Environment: real
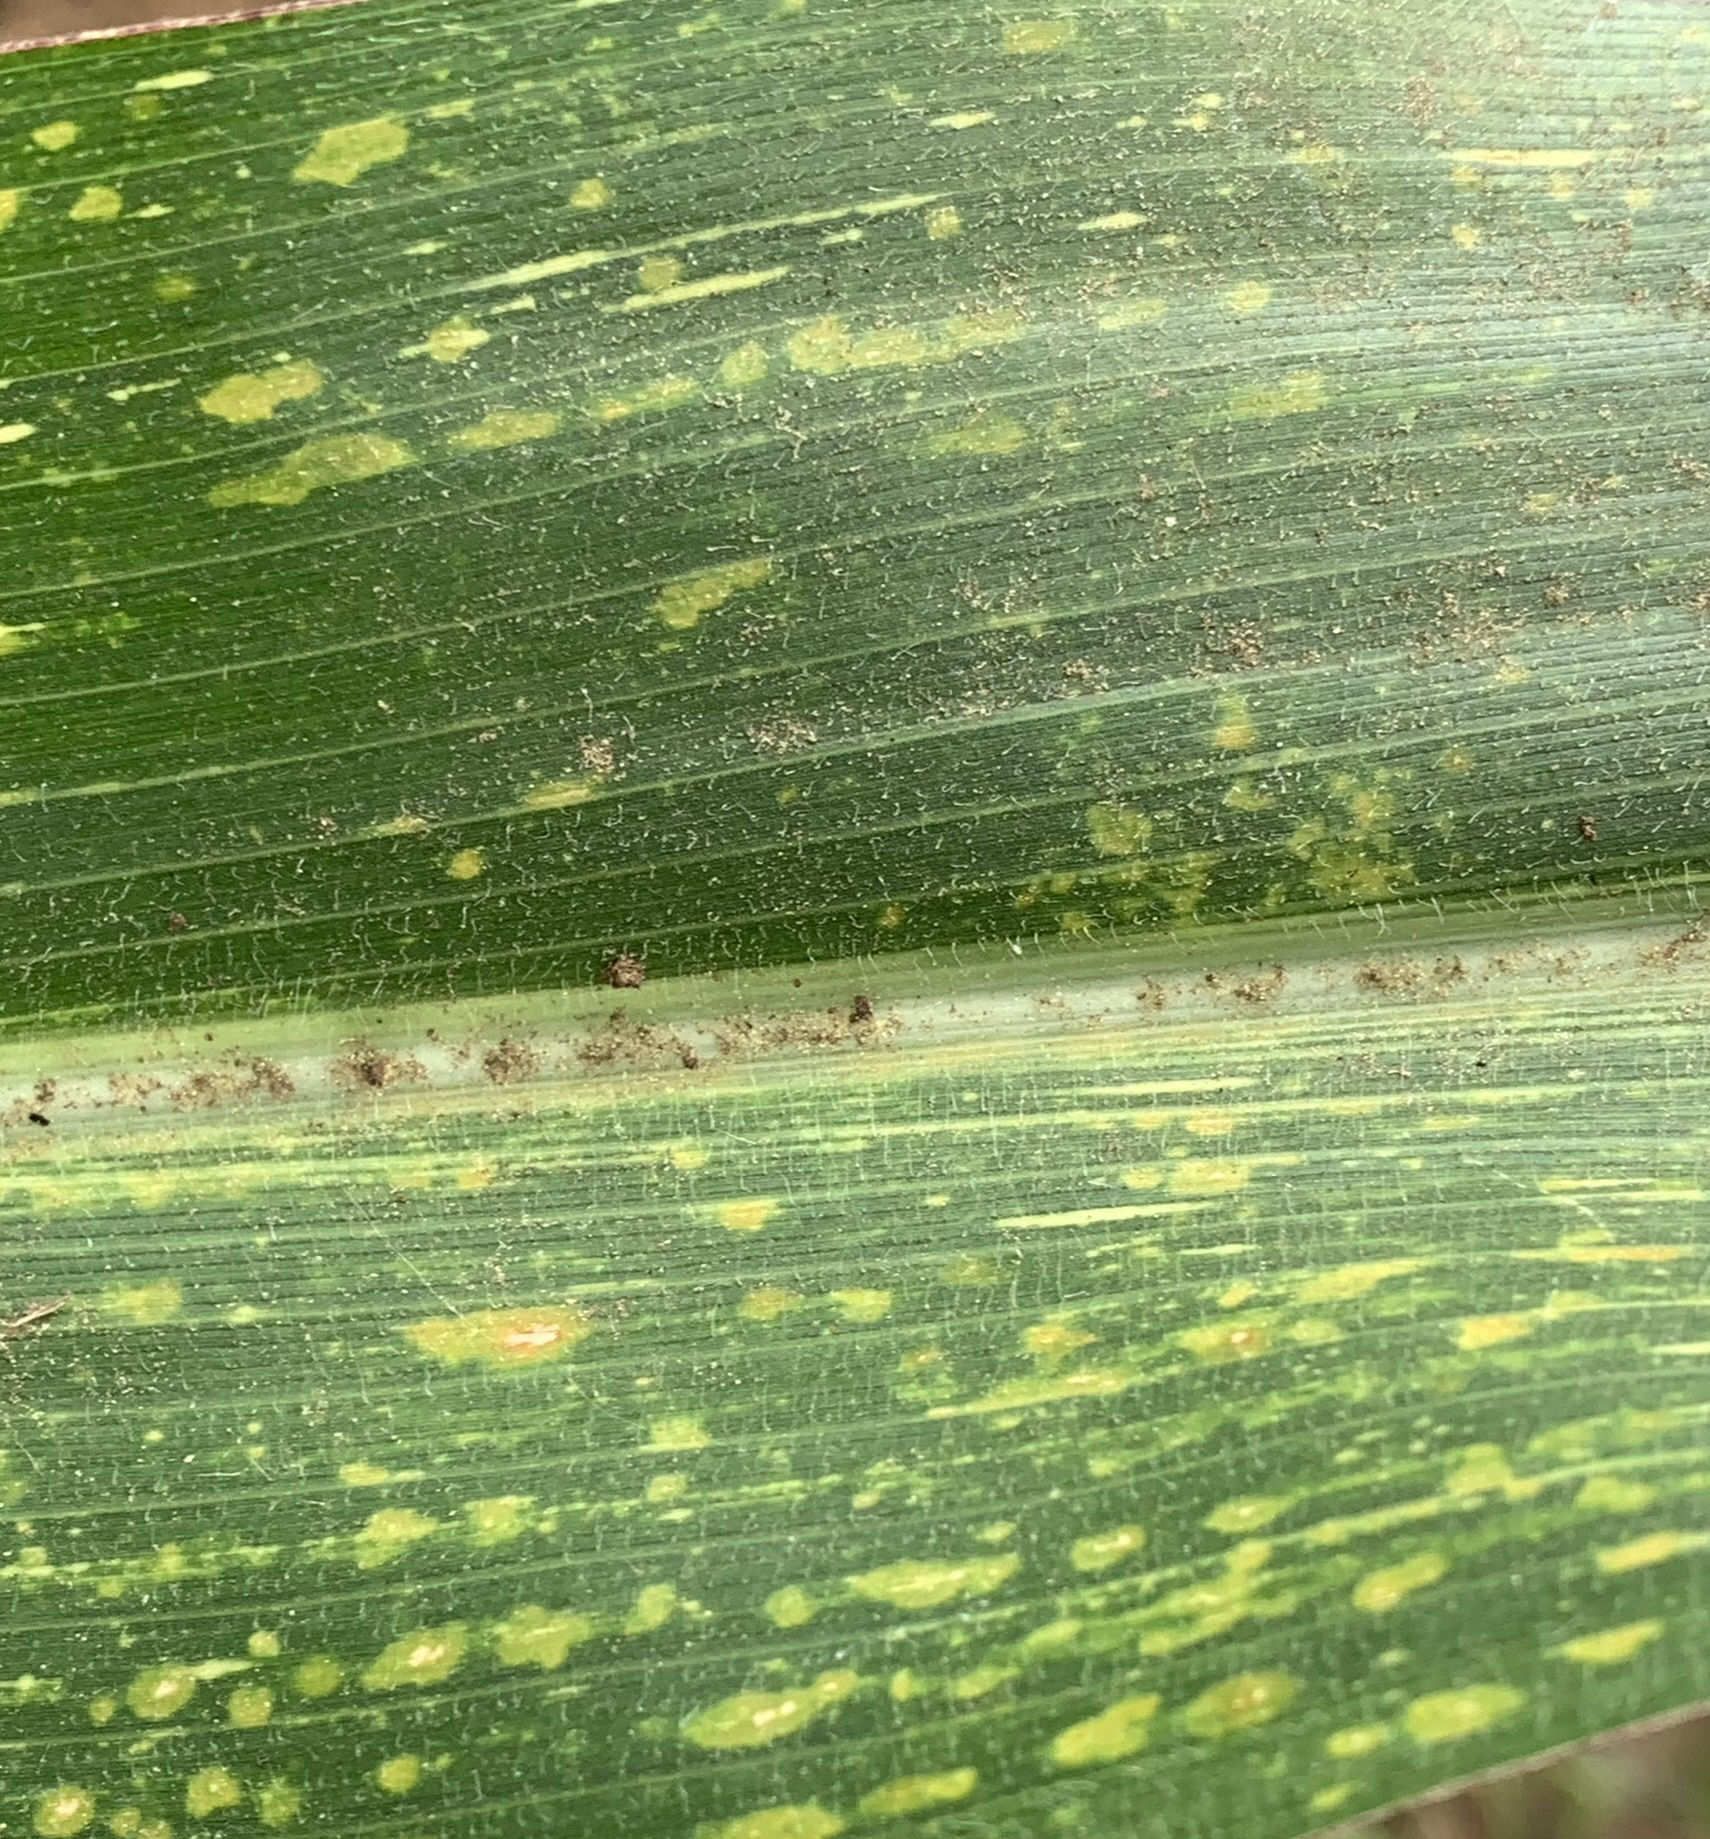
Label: lethal_necrosis